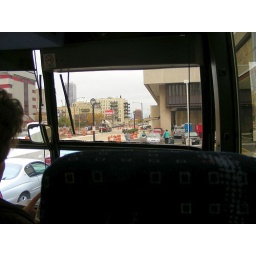
I'm actually sitting in a chartered bus because our Amtrak train to Chicago was canceled